Lubin

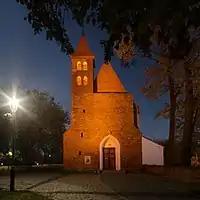
Gothic Castle Chapel

From 1348 Lubin Castle served as the residence of the Piast duke Louis I the Fair and his descendants. In the quarrel with his elder brother Duke Wenceslaus I of Legnica a 1359 judgement by Emperor Charles IV allotted Lubin along with Krzeczyn Wielki, Krzeczyn Mały, Osiek and Pieszków to Louis. About 1353 he had a manuscript on the life of Saint Hedwig of Andechs drawn up, later called "Schlackenwerth" (Ostrov) Codex, which today is kept at the J. Paul Getty Museum. The Castle Chapel in Lubin dates to the 14th century.